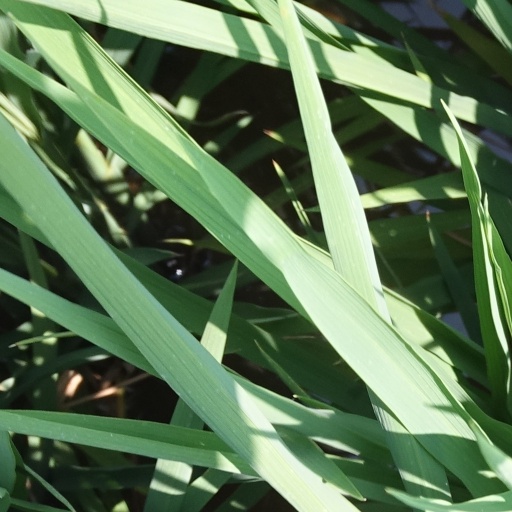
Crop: rice